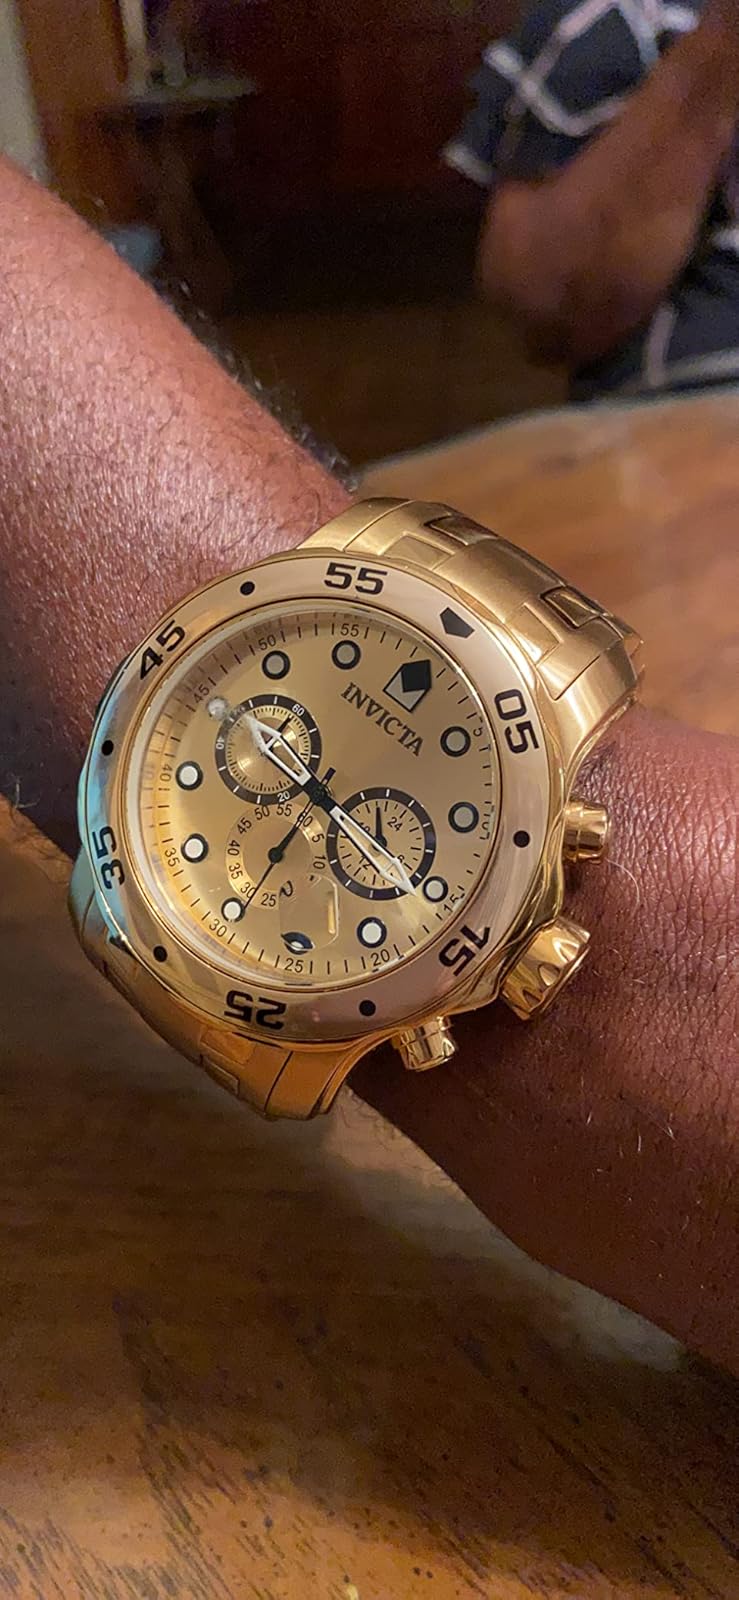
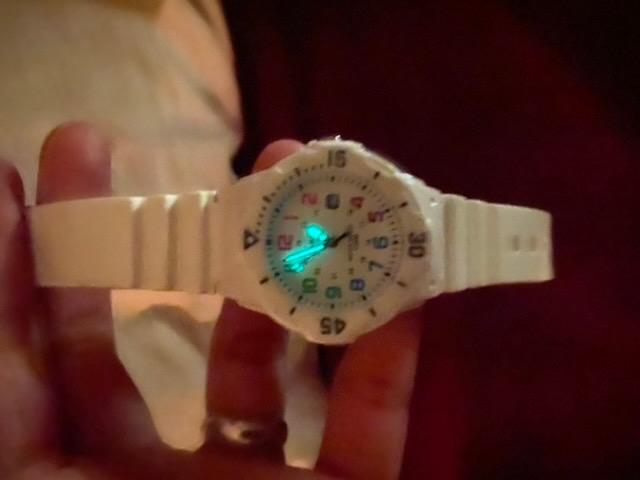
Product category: accessories_watch
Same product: no